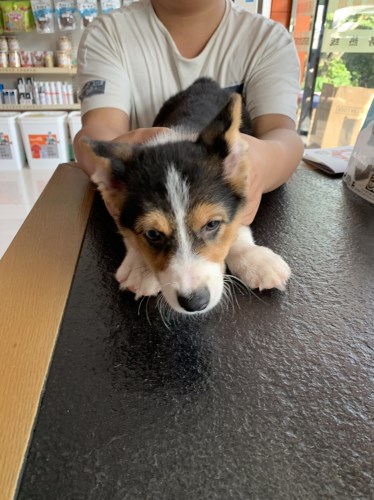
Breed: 2909-n000116-Cardigan